Field-programmable analog array

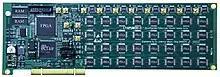
The LYAPUNOV-1 uses a 4x8 grid of FPAA chips.

The term "FPAA" was first used in 1991 by Lee and Gulak. They put forward the concept of CABs that are connected via a routing network and configured digitally. Subsequently, in 1992 and 1995 they further elaborated the concept with the inclusion of op-amps, capacitors, and resistors. This original chip was manufactured using 1.2 μm CMOS technology and operates in the 20 kHz range at a power consumption of 80 mW.